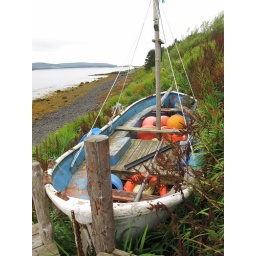
old boat by the beach